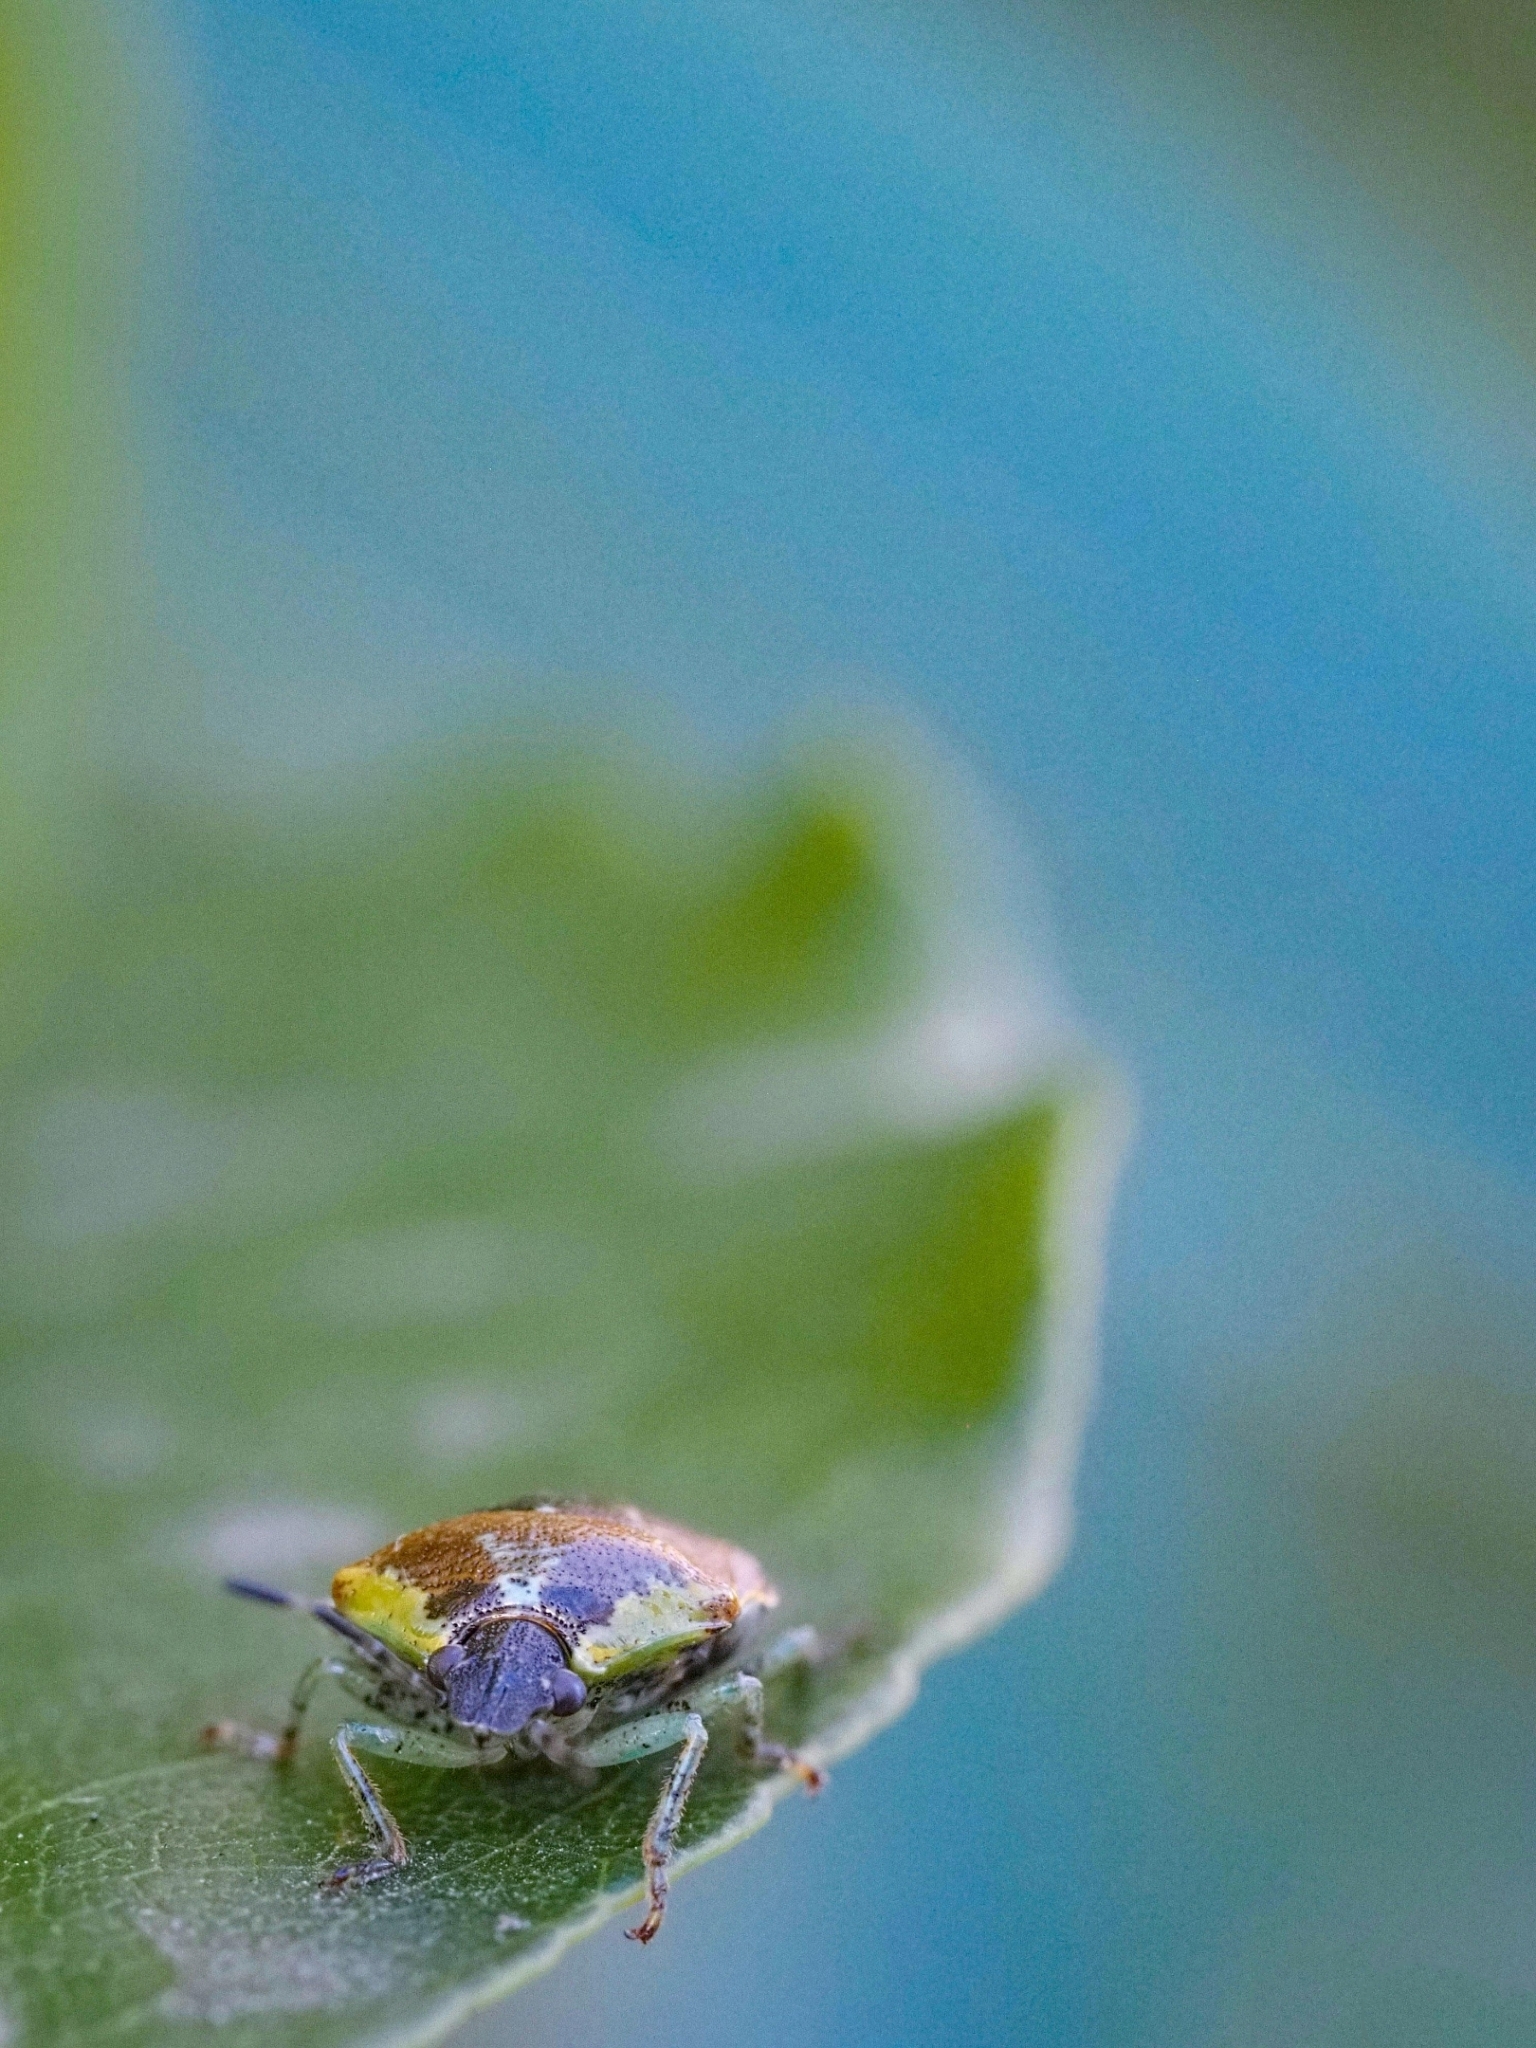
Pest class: stink_bug